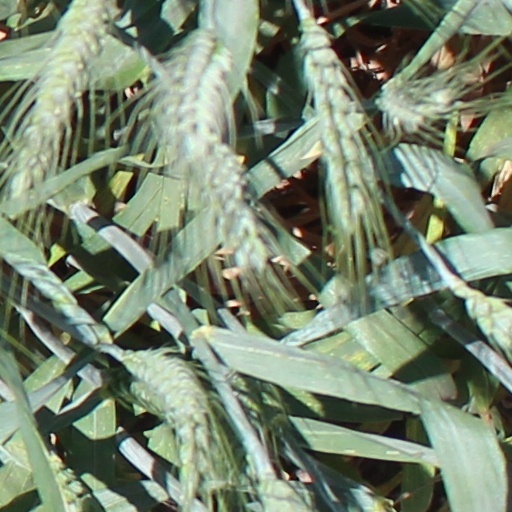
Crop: wheat